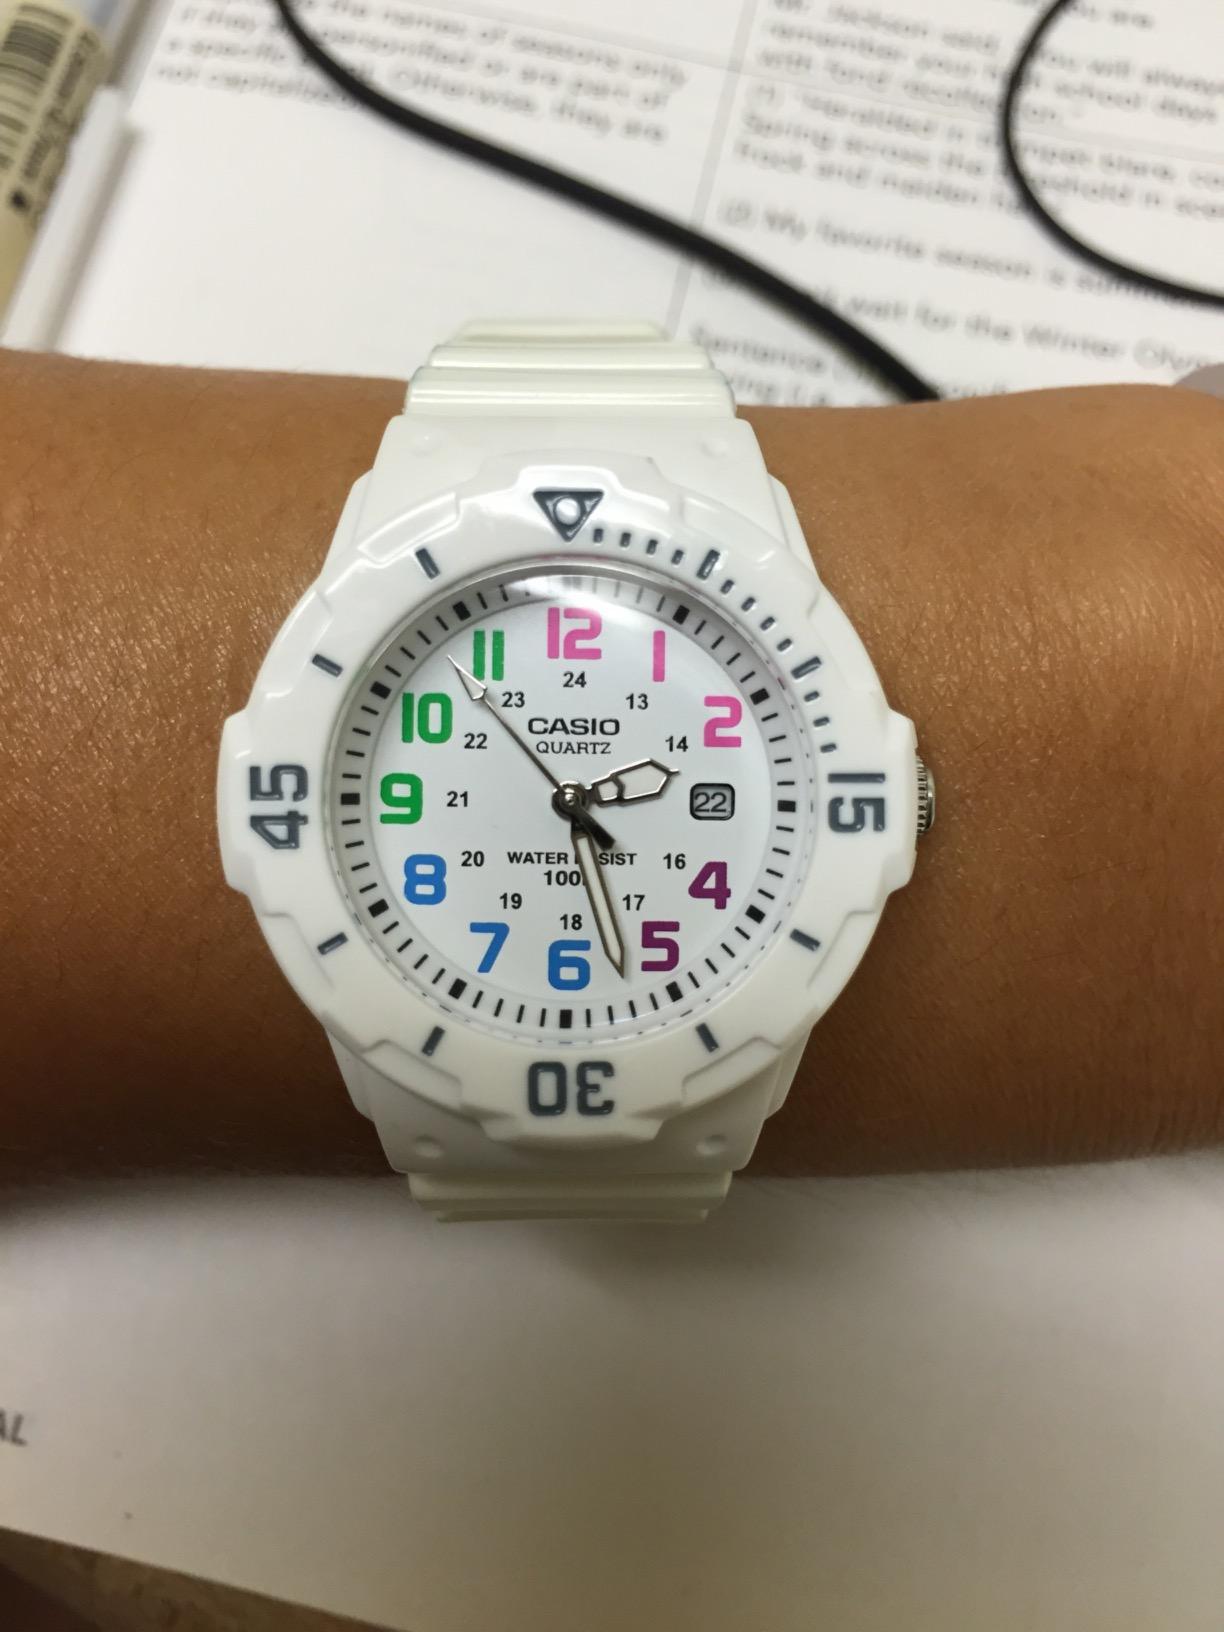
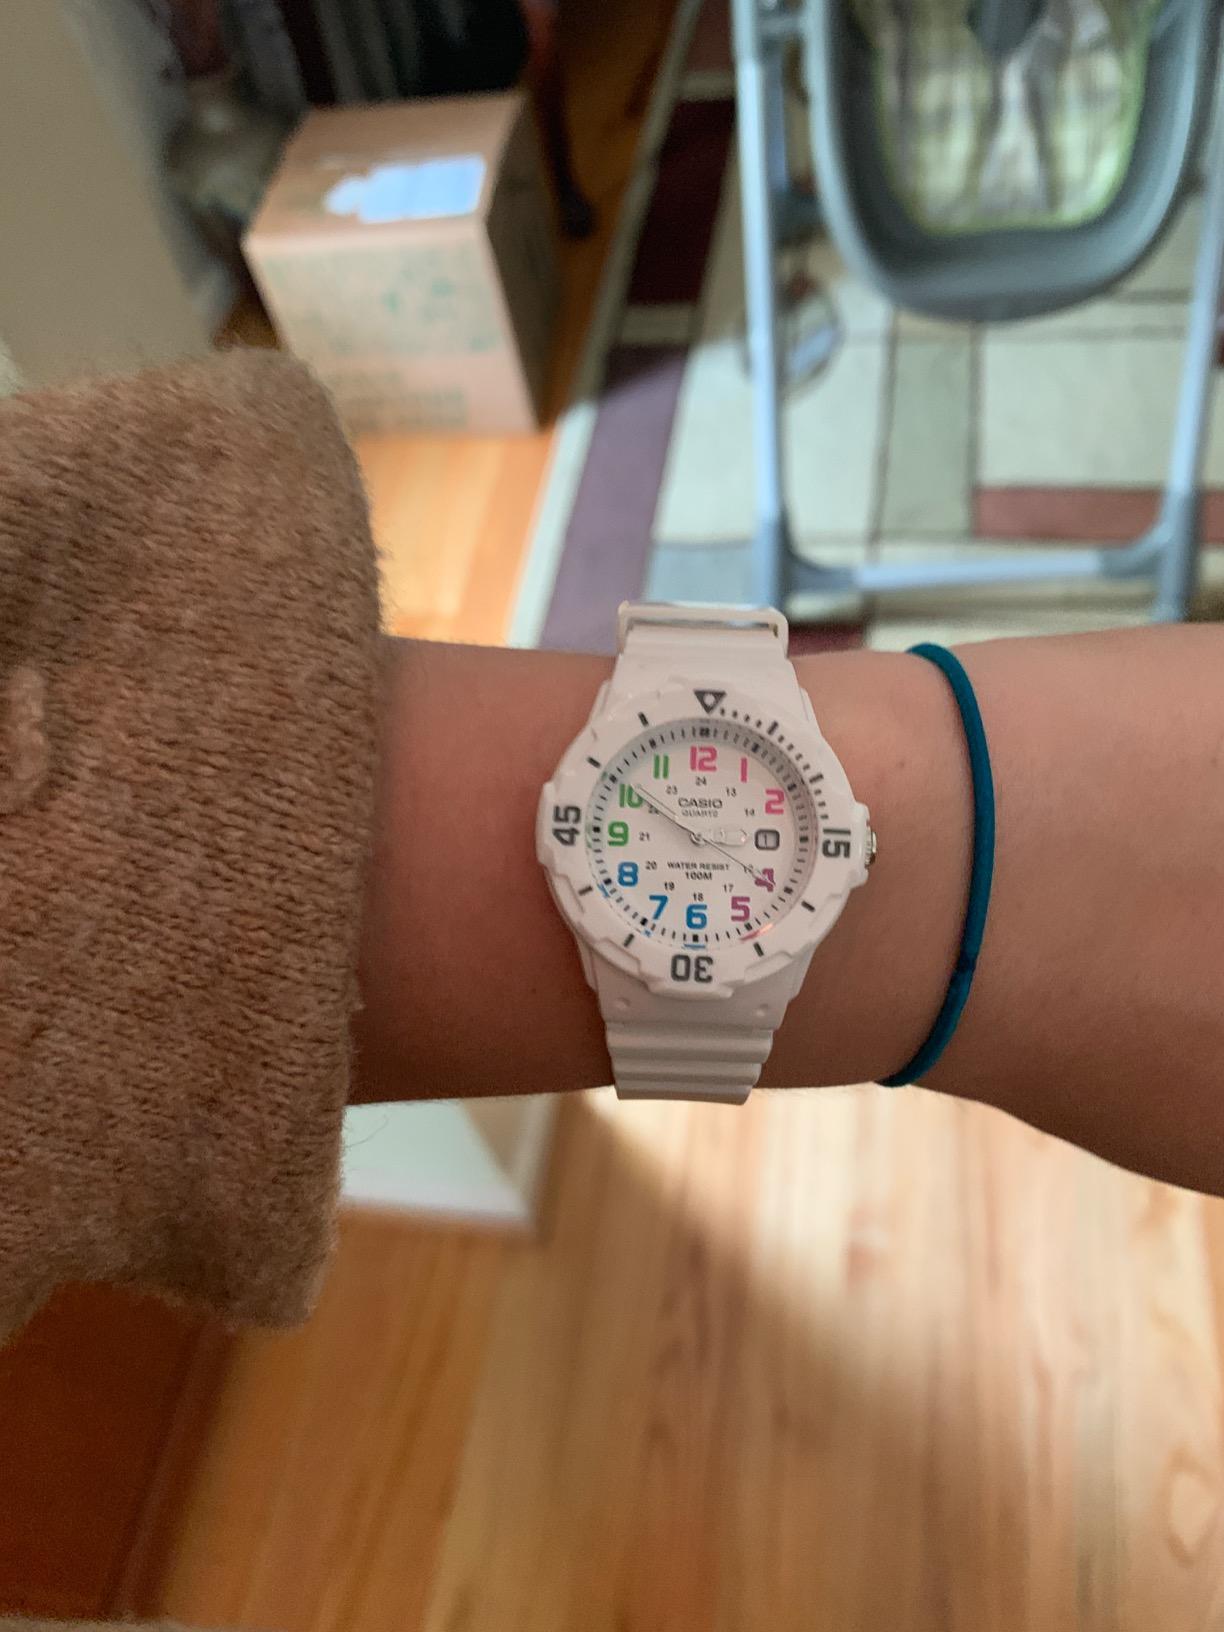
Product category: accessories_watch
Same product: yes